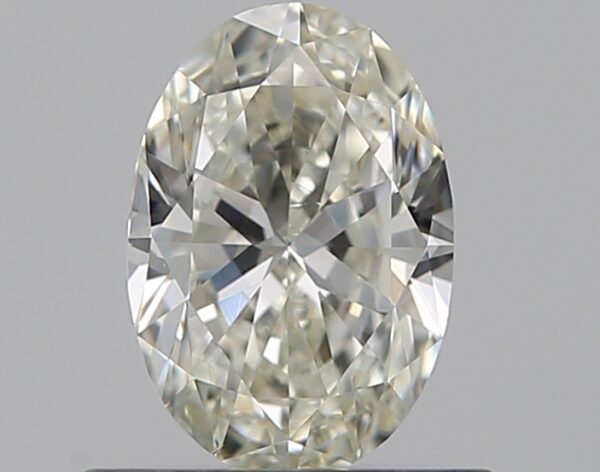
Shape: oval
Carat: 0.5
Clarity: VS1
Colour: J
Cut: VG
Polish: EX
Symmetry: VG
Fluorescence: N
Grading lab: GIA
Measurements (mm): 6.33 x 4.33 x 2.65